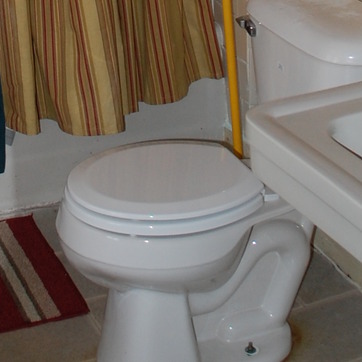
Material: plastic